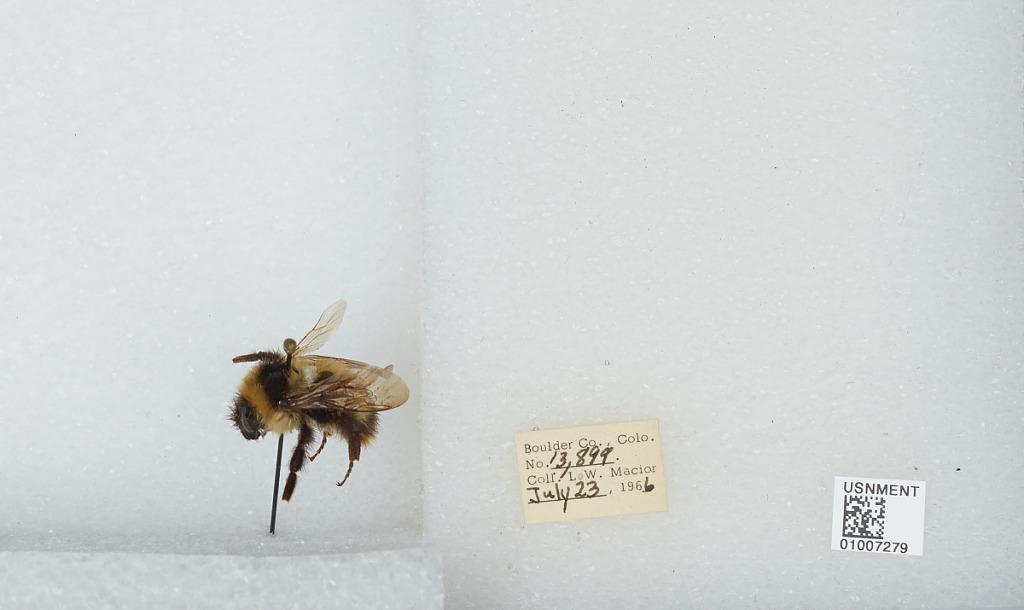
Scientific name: Bombus (Alpinobombus) balteatus Dahlbom
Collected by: L. Macior
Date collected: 1966-7-23
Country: United States
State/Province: Colorado
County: Boulder
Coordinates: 40.0275, -105.252